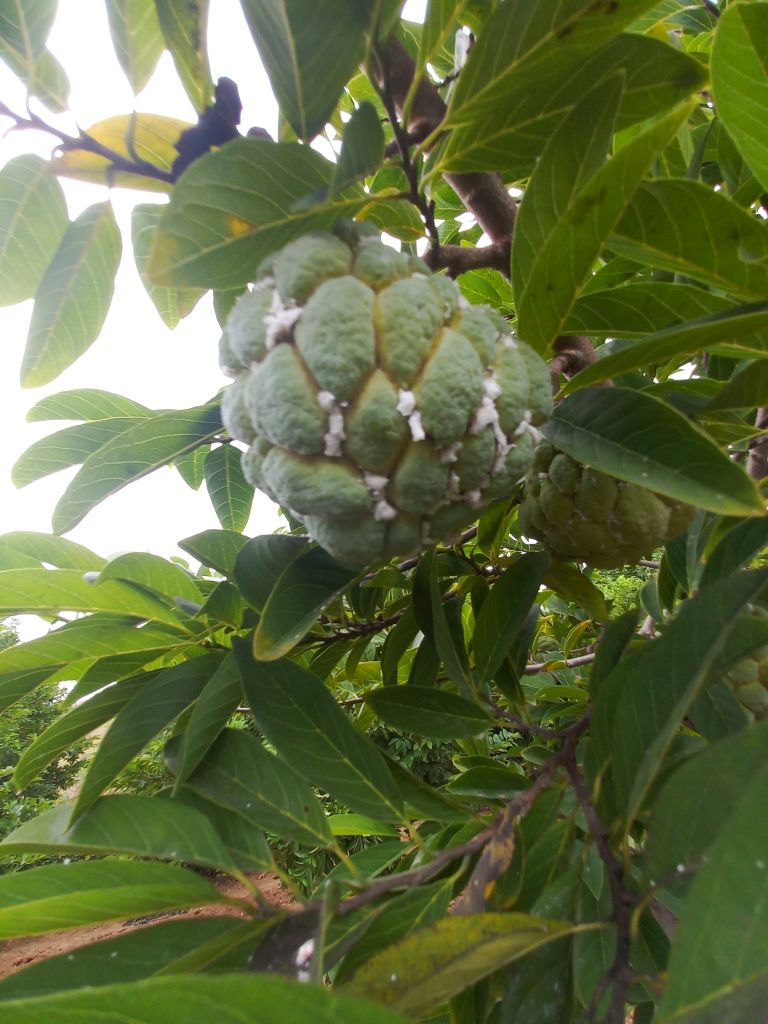
Disease label: Mealy Bug